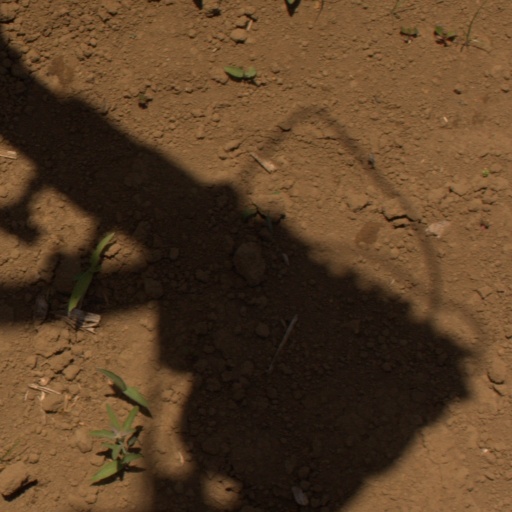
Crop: Jerusalem artichoke